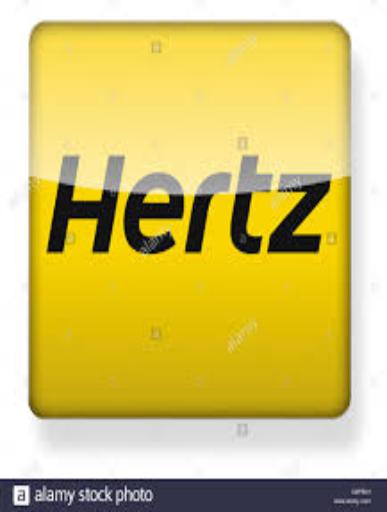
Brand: hertz
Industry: Electronic